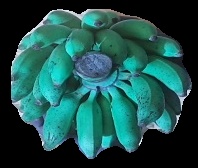
Variety: elakki-bale
Grade: grade3